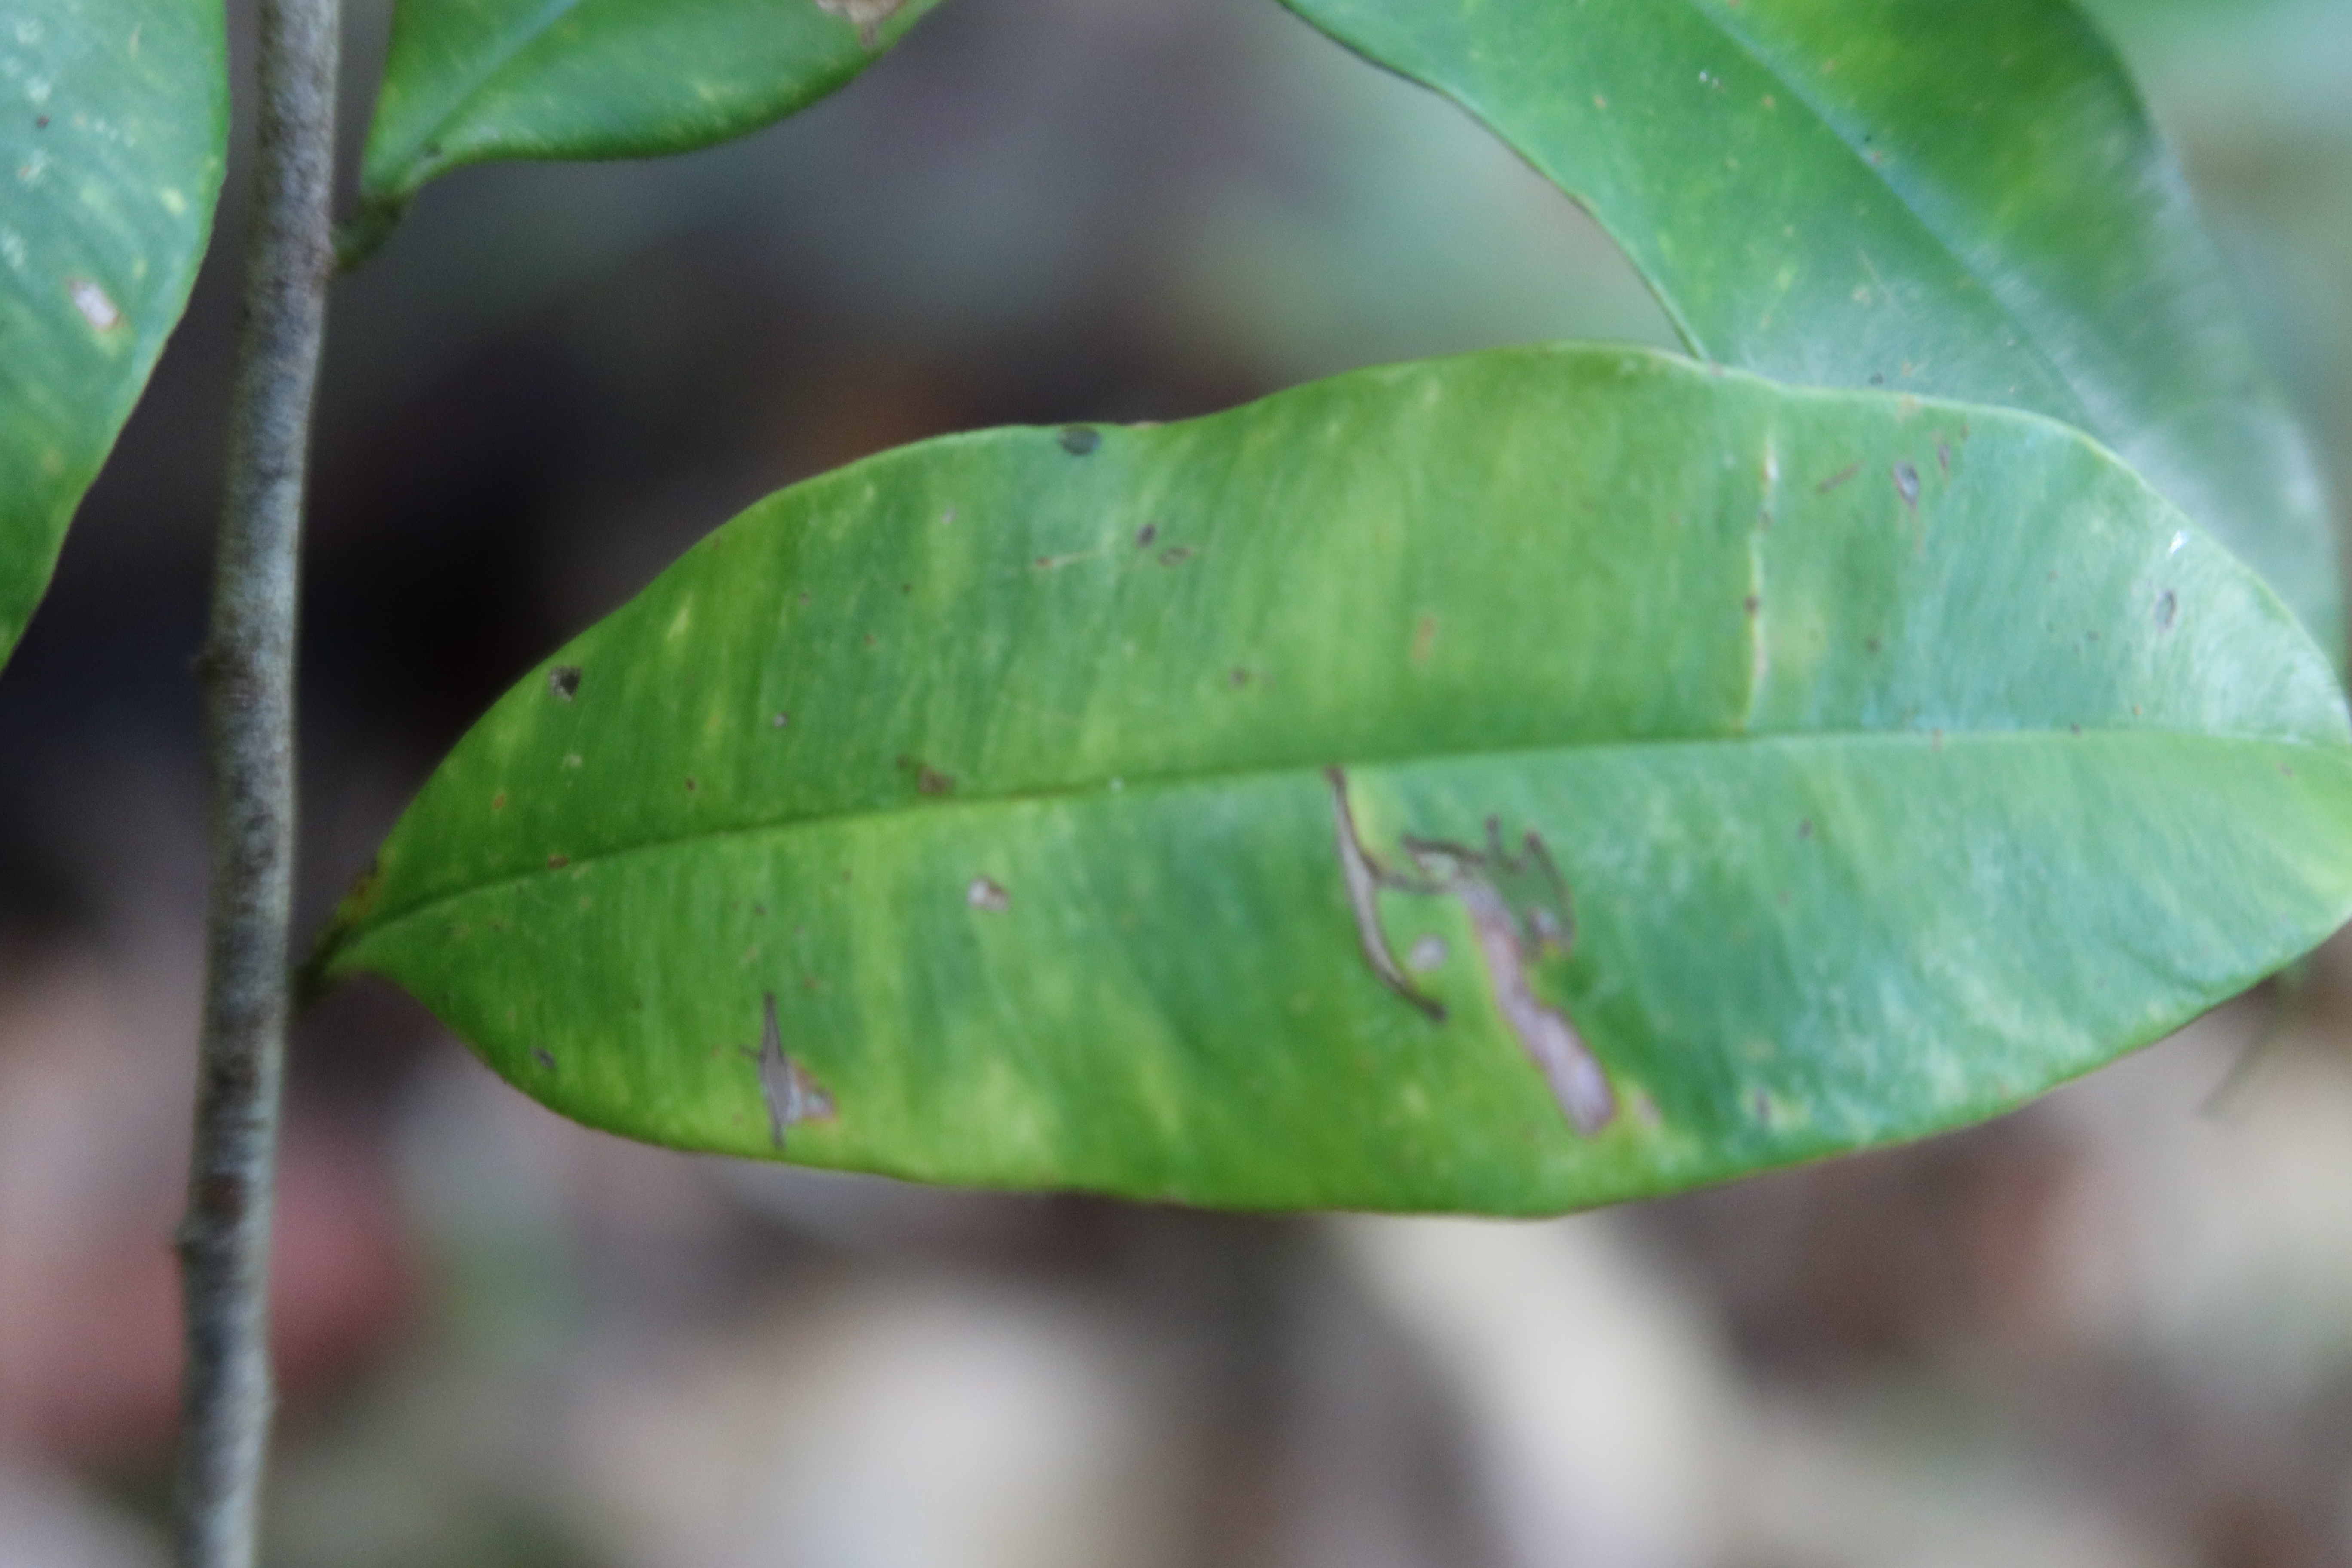
Label: Brown spots